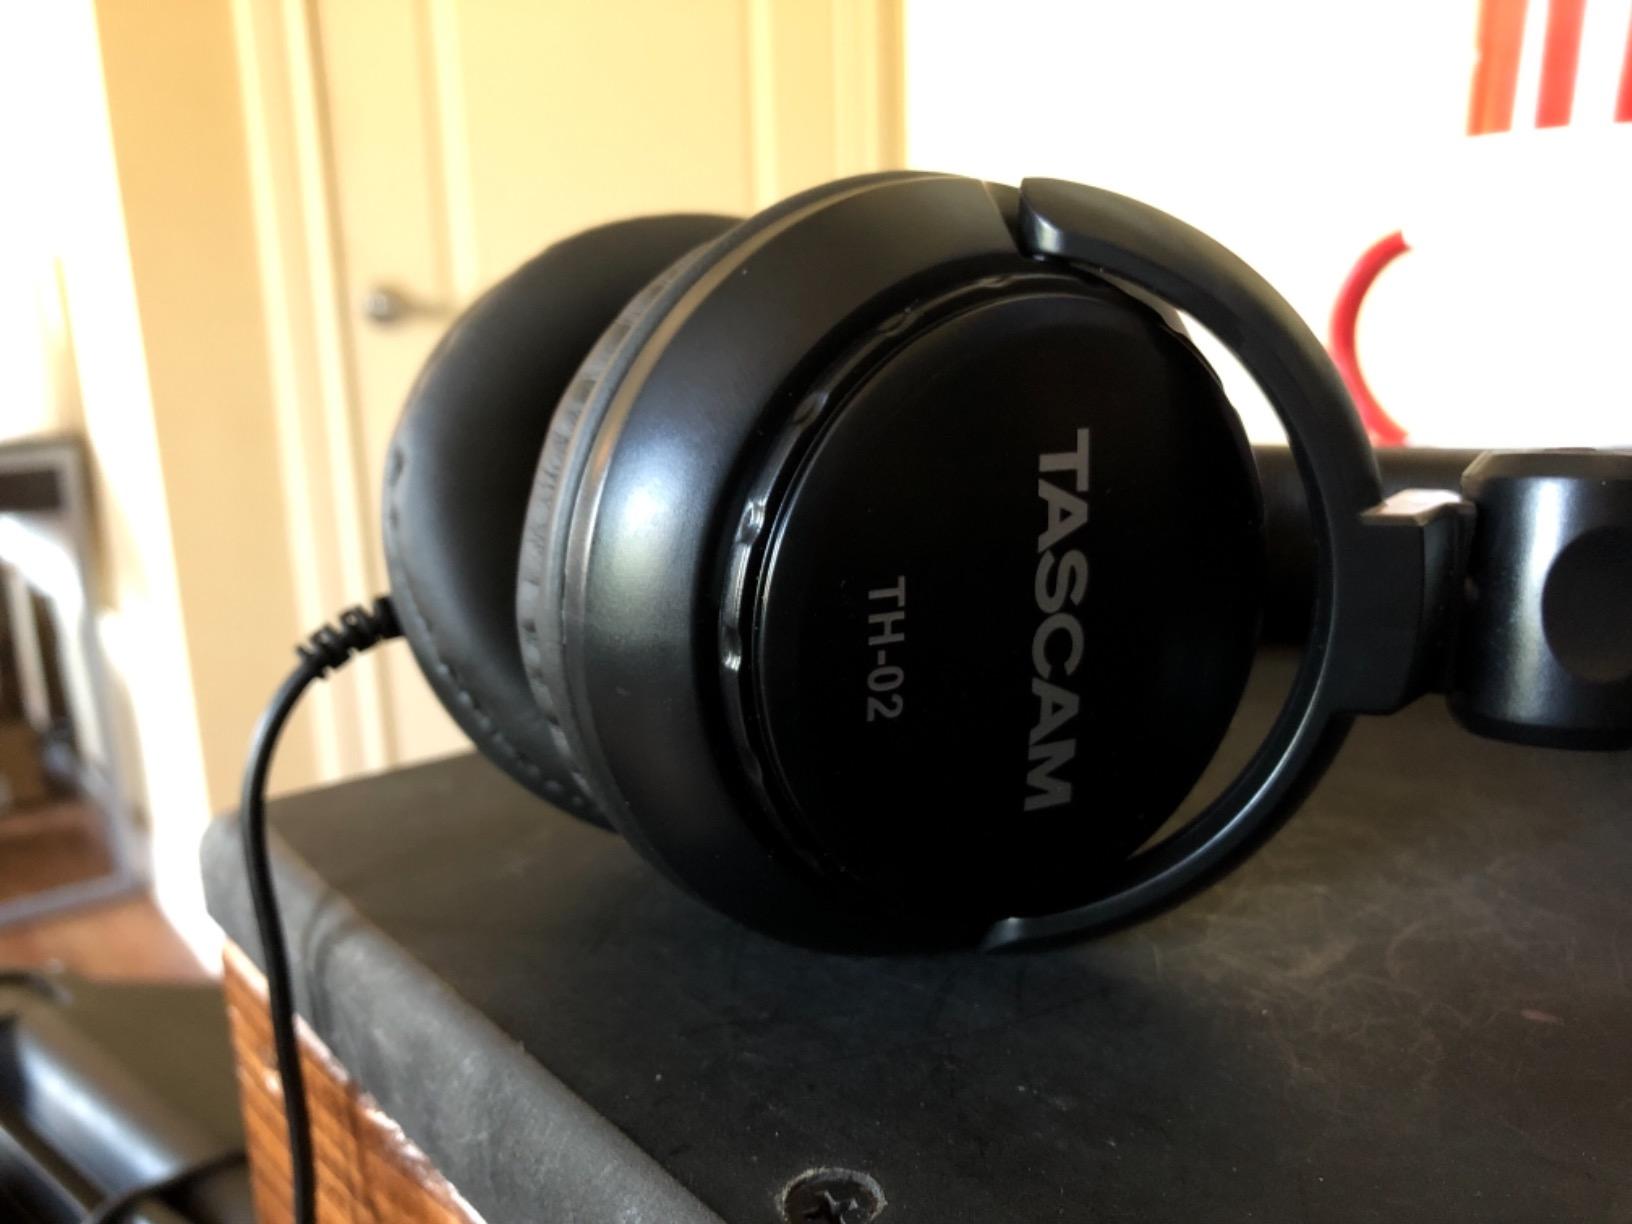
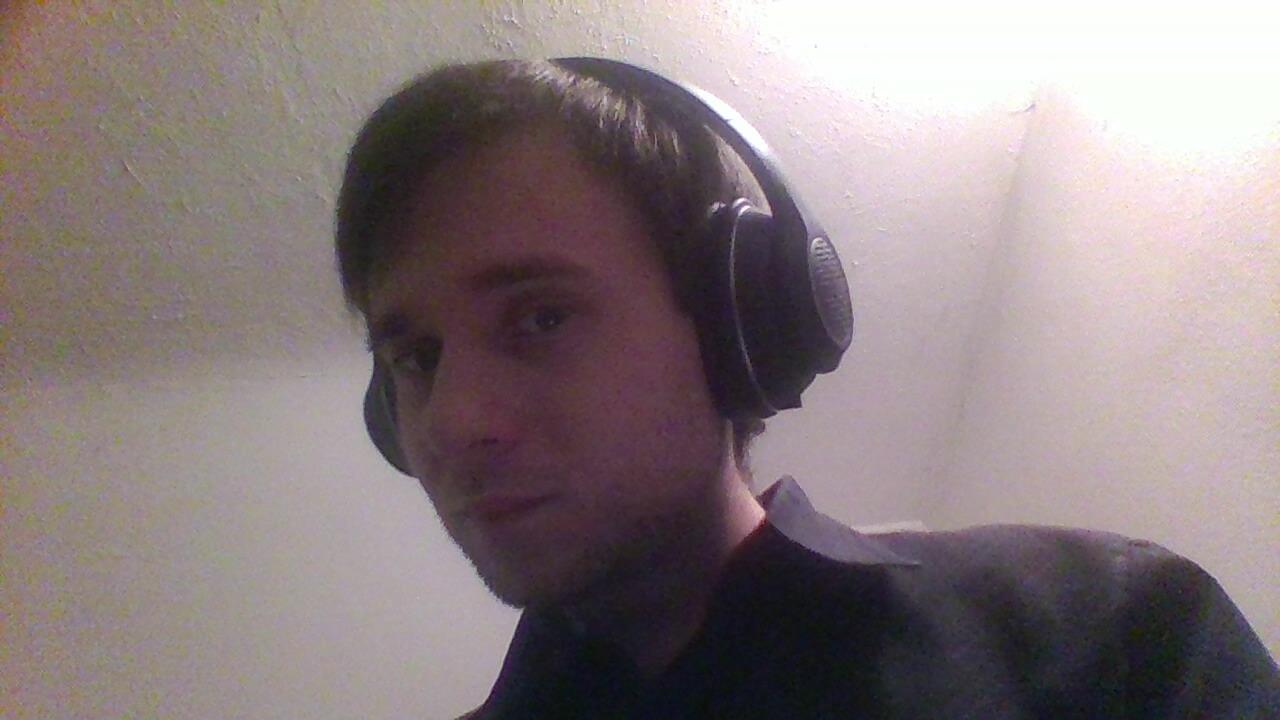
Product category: headphones
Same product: no